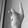
ASL letter: K